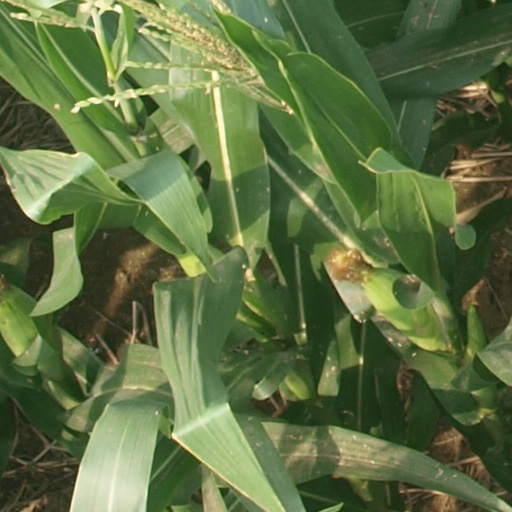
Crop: maize; corn